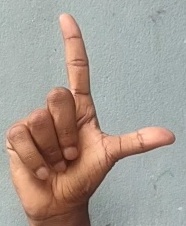
ASL sign: L